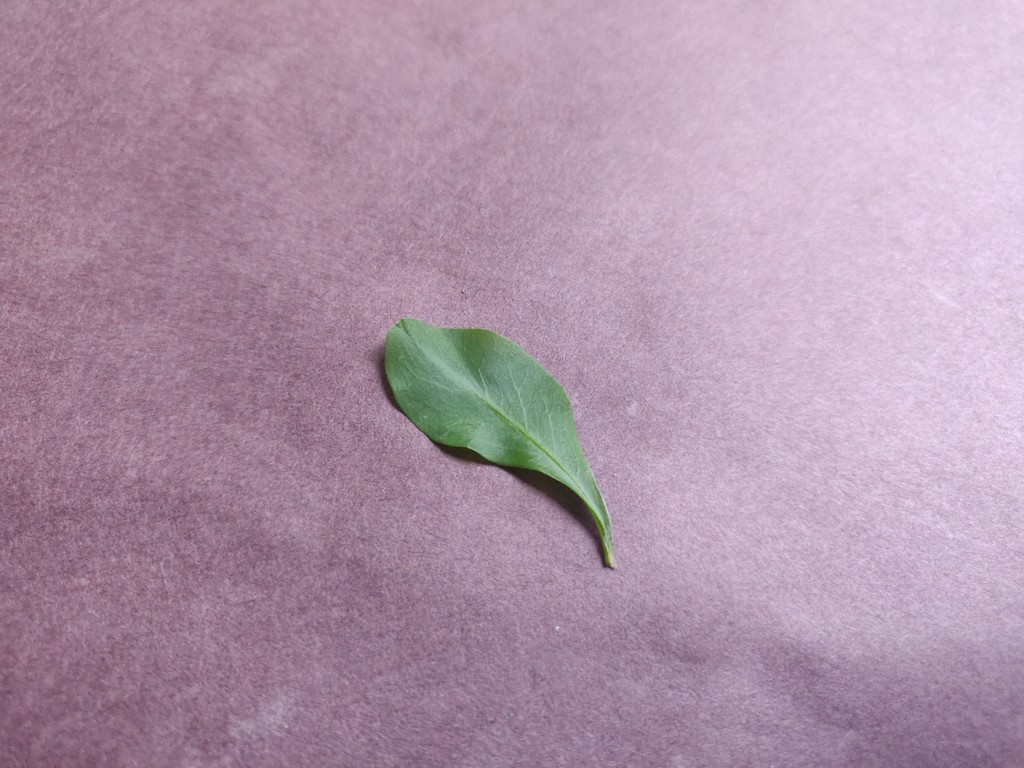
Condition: Healthy
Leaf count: single
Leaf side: front